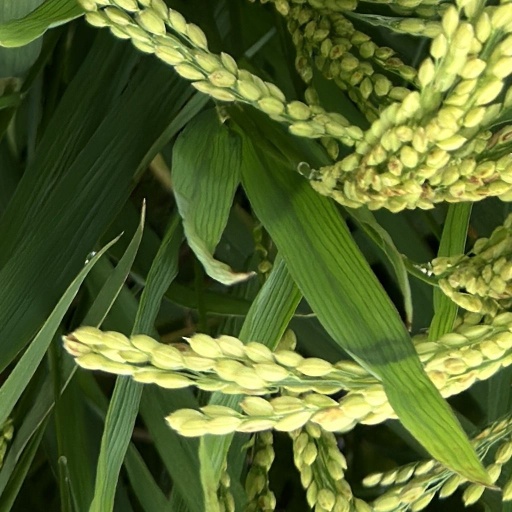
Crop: rice